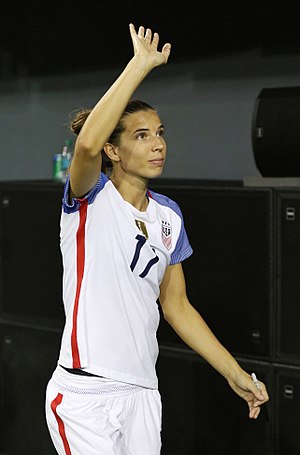
Tobin Heath
Tobin Heath er en amerikansk fodboldspiller, der spiller som angriber for Portland Thorns FC og USA's kvindefodboldlandshold.